The Rogue's March

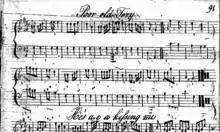
Henry Beck's Flute Book, 1786. He knew the tune as "Poor Old Tory".

The same march with a similar ritual was used in the American army and militia. In the 1812 war in one regiment "a soldier convicted of swindling had to forfeit half of his pay for two months, lose his liquor ration for the rest of the campaign, and – with his bayonet reversed and the right side of his face shaved close to the skin – be drummed up and down the lines to the "Rogue's March" three times". A soldier in the Mexican war was ridden out of camp on a rail to its tune.